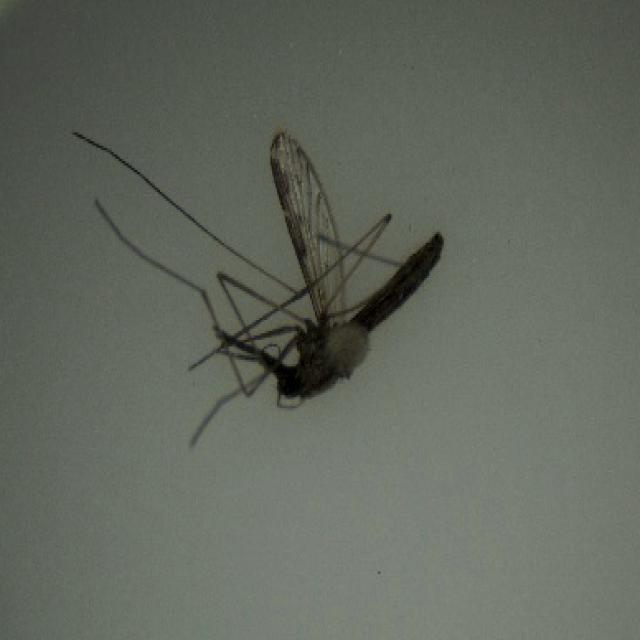
Species: anopheles_sinensis